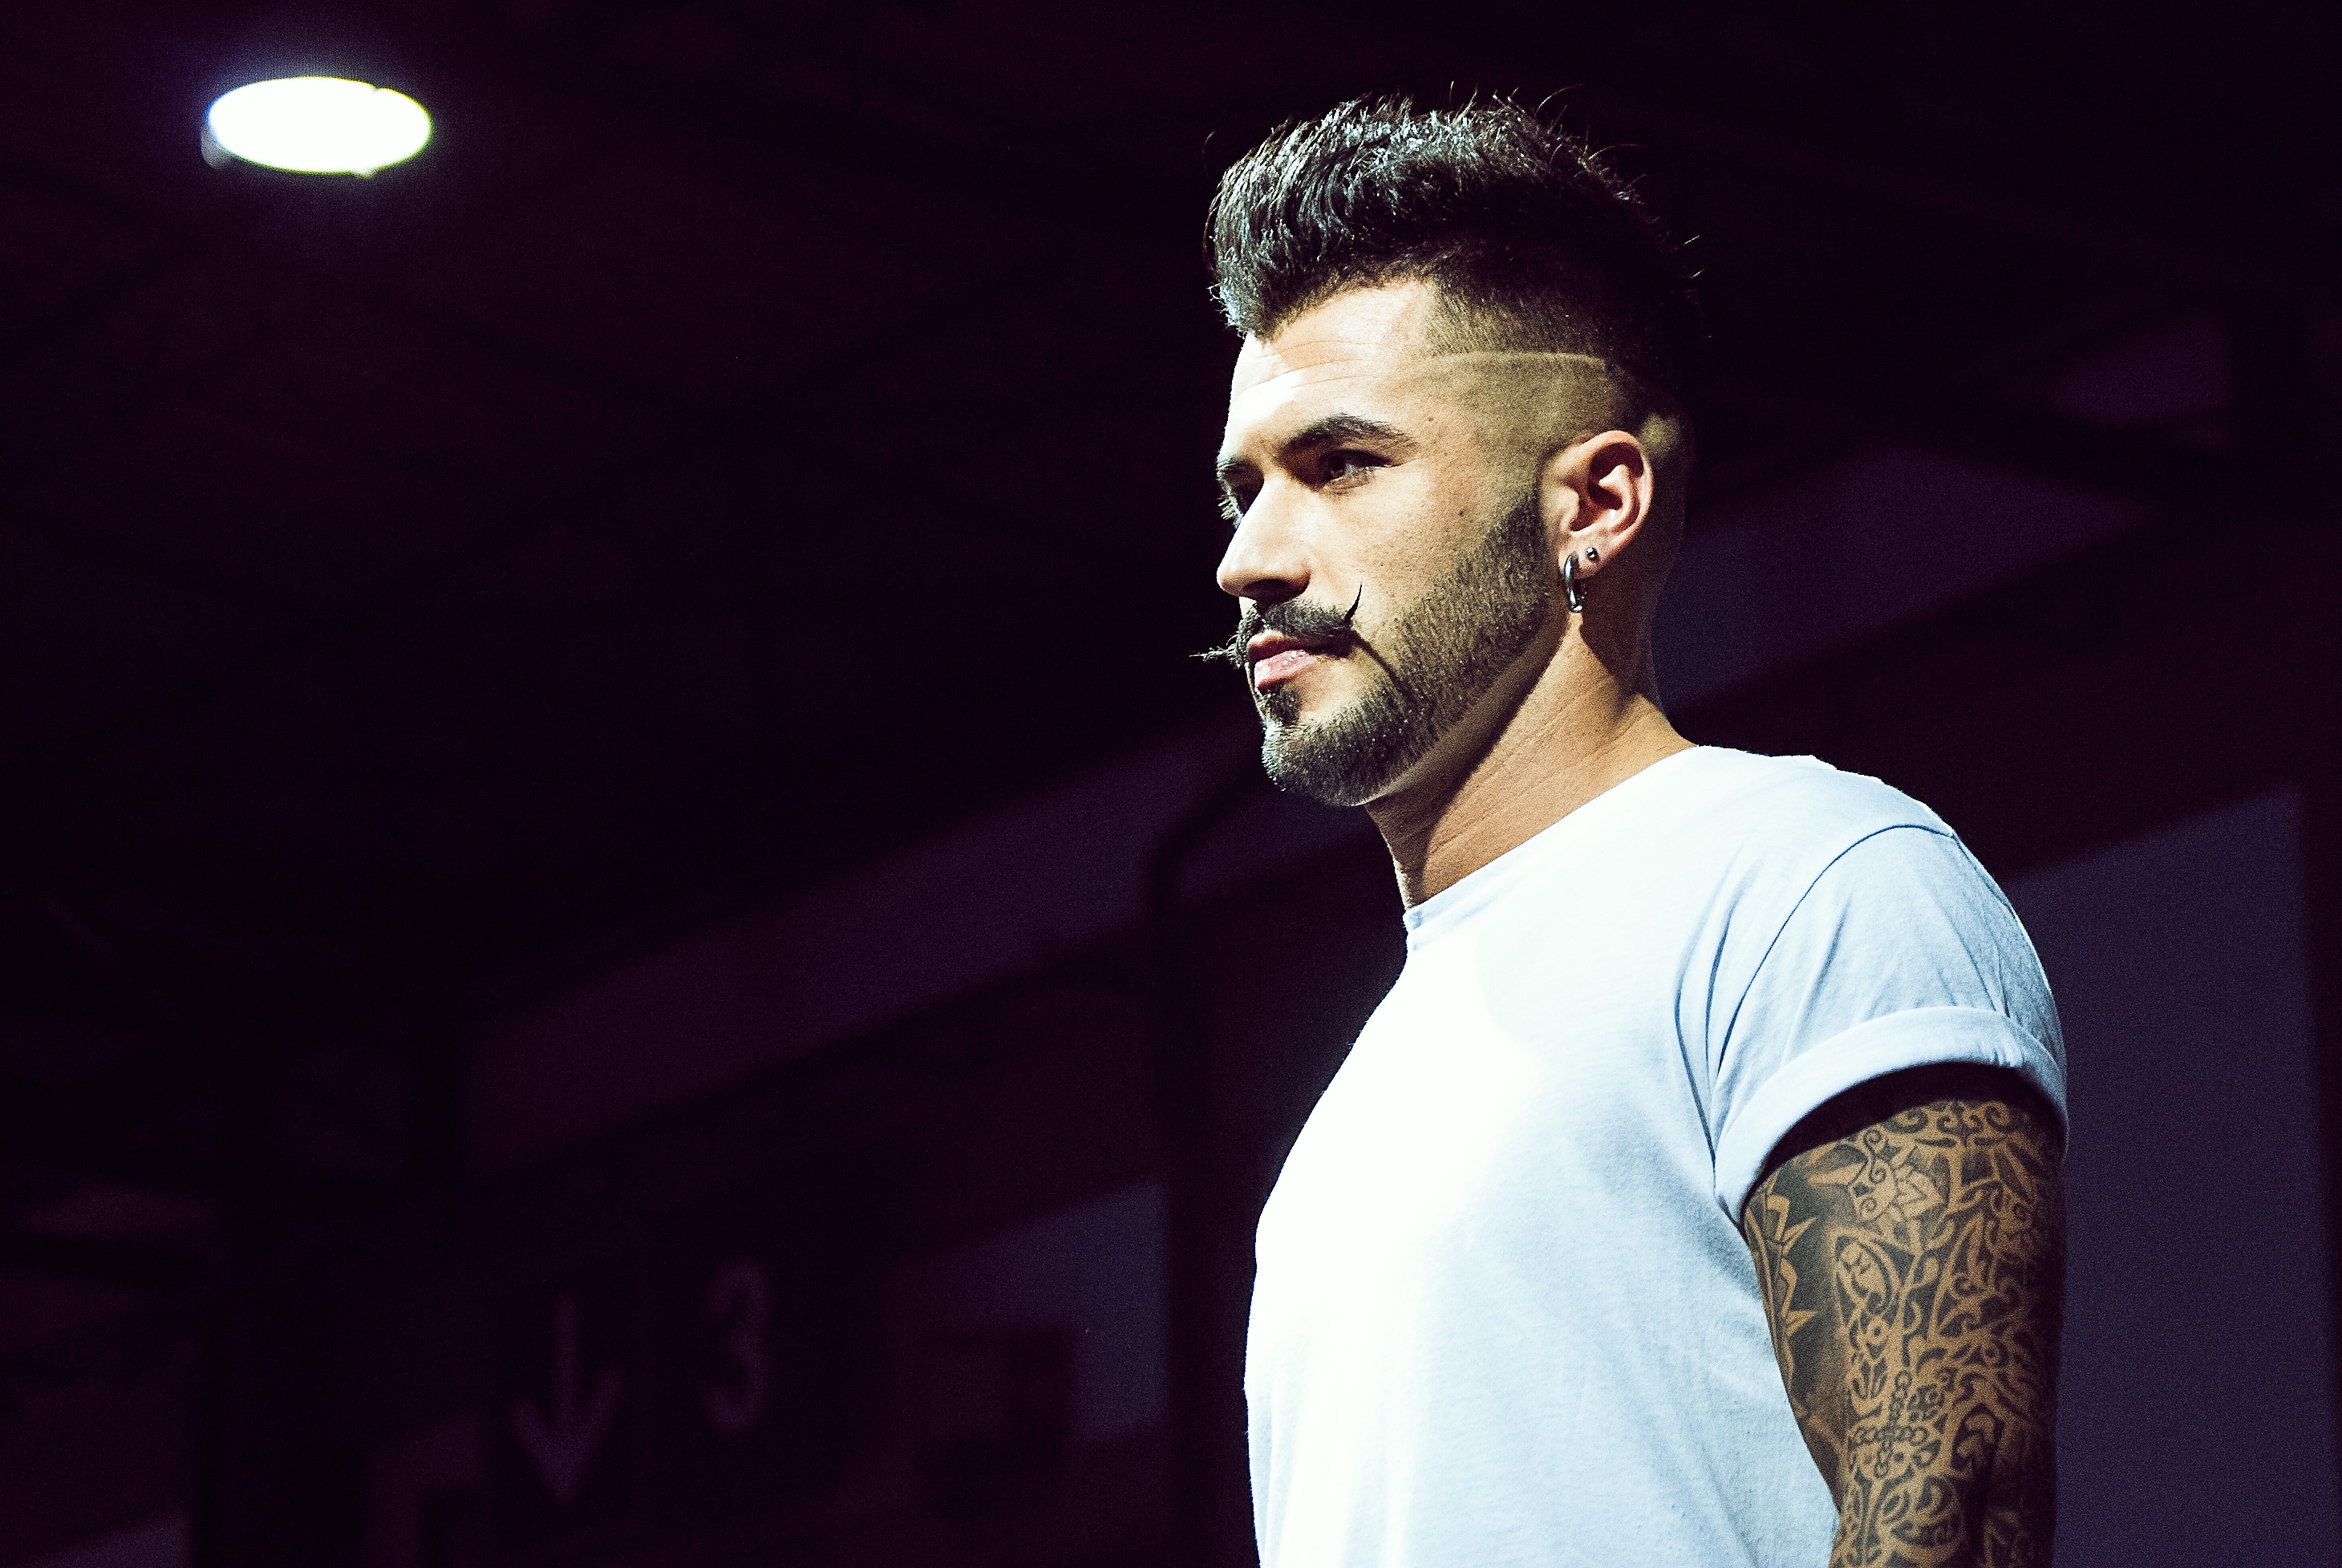
man, person, music, hair, concert, model, fashion, musician, stage, performance, singing, presentation, entertainment, singer songwriter, expocosm tica, hairdressers